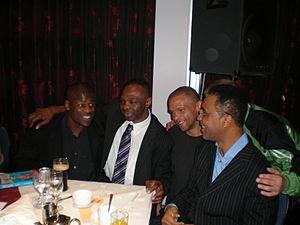
Chris Pyatt est un boxeur anglais né le 3 juillet 1963 à Londres.